Fokker W.1

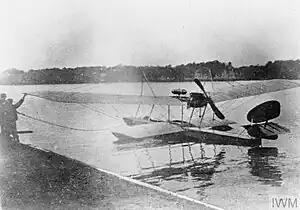

The Fokker W.1 was a two-seat experimental biplane flying boat that first flew in 1913. Built by Anthony Fokker it was an unsuccessful design and development ceased after it crashed during flight testing.